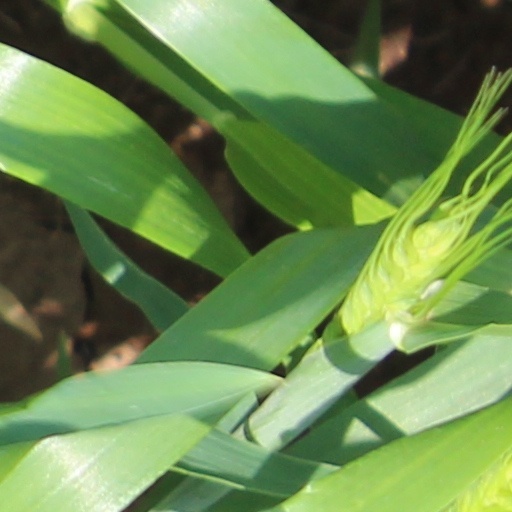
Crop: wheat